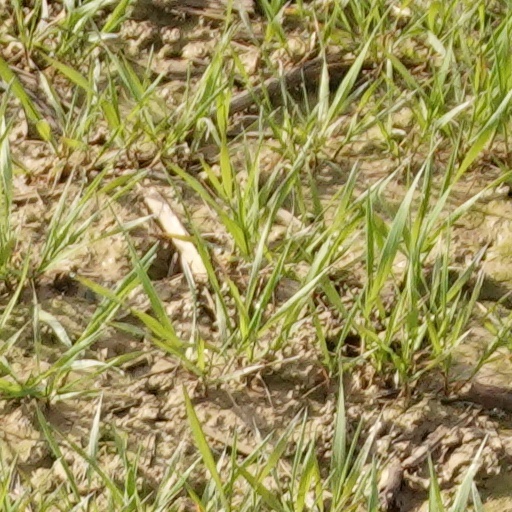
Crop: wheat